Justin Thompson (baseball)

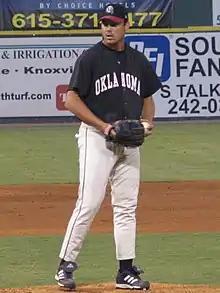
Thompson pitching for the Oklahoma RedHawks in 2005

Justin Ray Thompson (born March 8, 1973) is an American former Major League Baseball pitcher who played for the Detroit Tigers from 1996 to 1999 and the Texas Rangers in 2005.